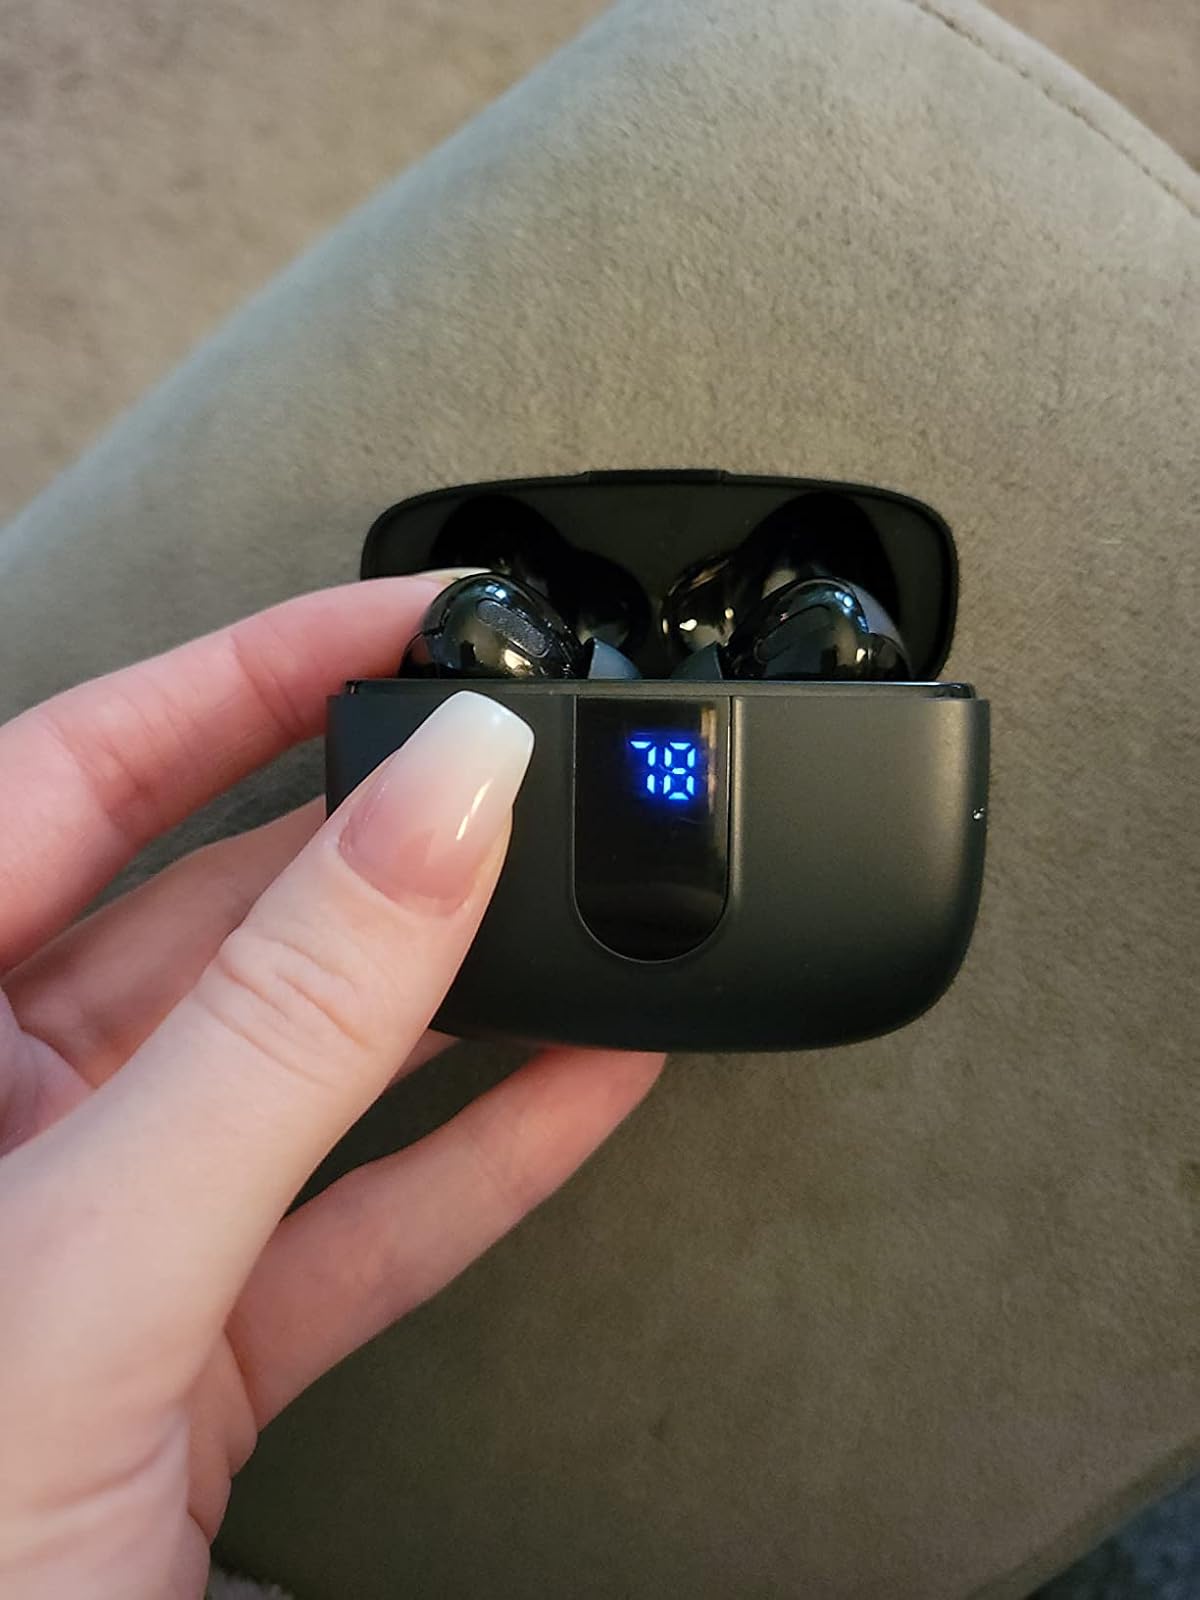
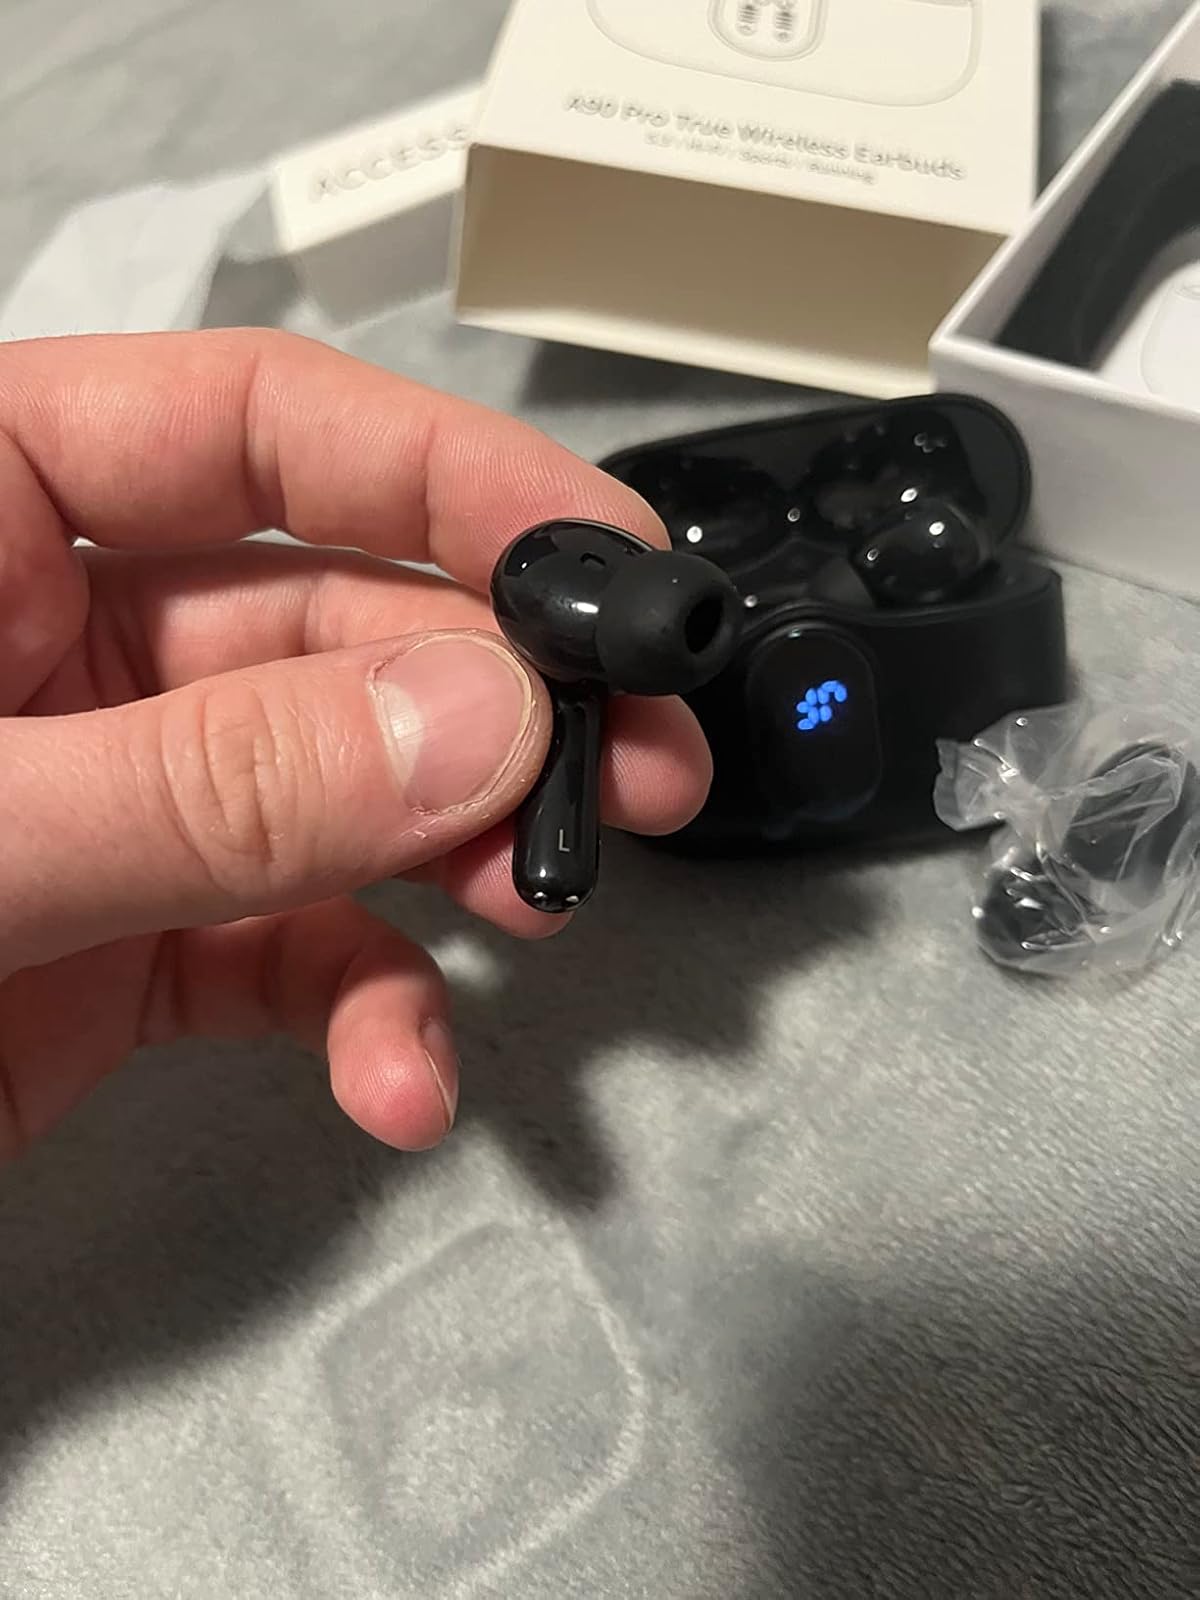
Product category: earbuds
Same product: no